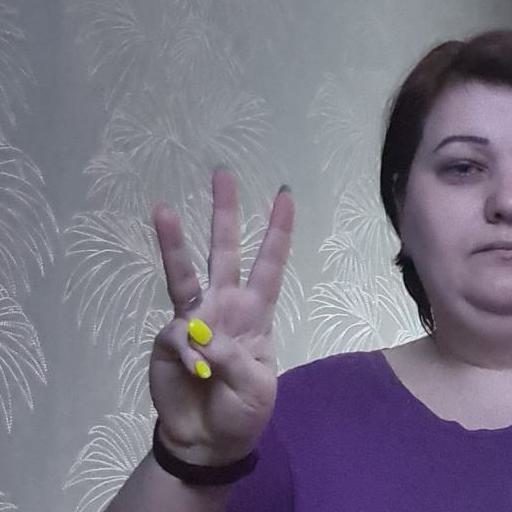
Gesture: three